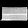
Label: Bag